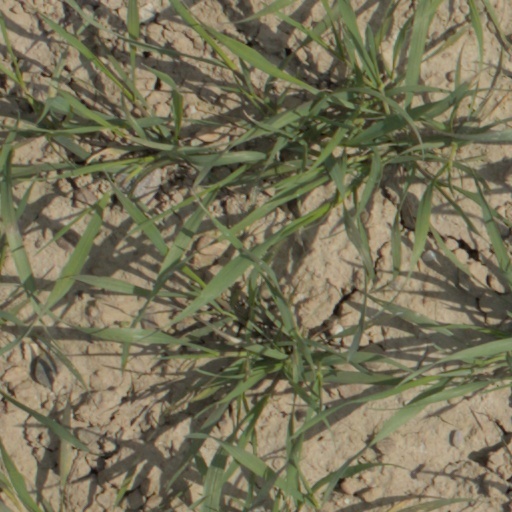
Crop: wheat